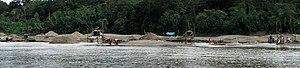
Installations de chercheurs d'or brésiliens le long du Rio Santiago, Condorcanqui, Amazonas, Pérou.
L'or est l'élément chimique de numéro atomique 79, de symbole Au. Ce symbole, choisi par Berzelius, est formé des deux premières lettres du mot latin aurum.